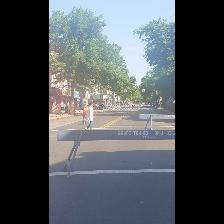
Label: Human